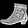
Label: Ankle boot